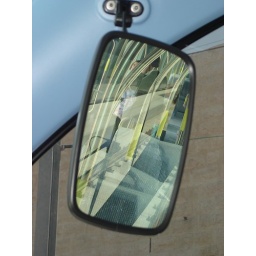
A mirror near the driver's seat inside the train car, Jerusalem light-rail depot